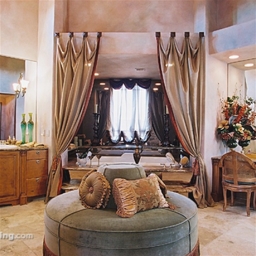
Room type: livingroom